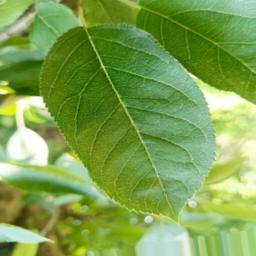
Label: Healthy